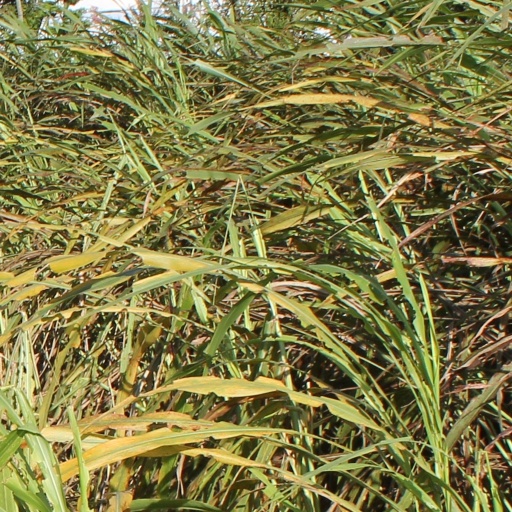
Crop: sorghum